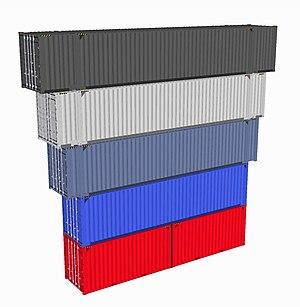
L'équivalent vingt pieds, ou EVP est une unité approximative de mesure des terminaux et navires portes-conteneurs basé sur le volume d'un conteneur de 20 pieds. On l'utilise pour simplifier le calcul du volume de conteneurs dans un terminal ou dans un navire. C'est un caisson métallique de taille standardisée qui peut être transféré sur différents modes de transport comme les navires, barges ou encore trains.